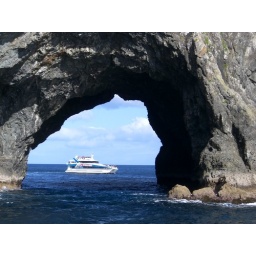
Hole in the rock boat trip